Yewell House

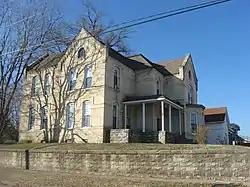

The Yewell House, at 630 Clay St. in Owensboro, Kentucky, was built in 1894. It is Queen Anne in style. It was listed on the National Register of Historic Places in 1986.